Indian locomotive class WDM-7

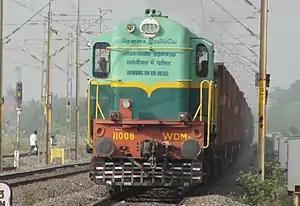
WDM-7 #11008 hauling a freight train; this loco is fuelled by bio-diesel

The WDM-7 is a diesel–electric locomotive of Indian Railways. It has been manufactured by Banaras Locomotive Works (BLW), Varanasi. The model name stands for broad gauge (W), diesel (D), mixed traffic (M) engine. Today, these are found exclusively at Chennai Central and nearby area.